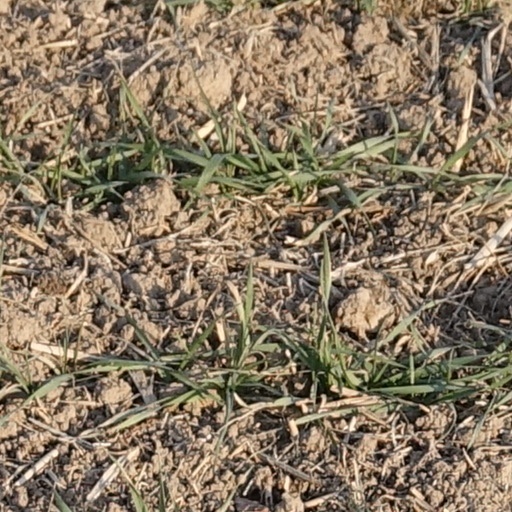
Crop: wheat